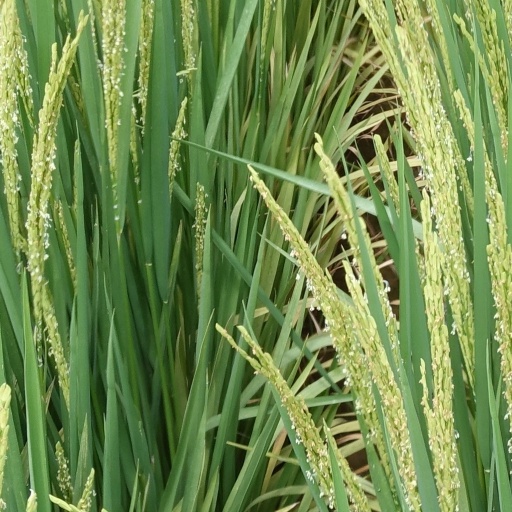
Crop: rice